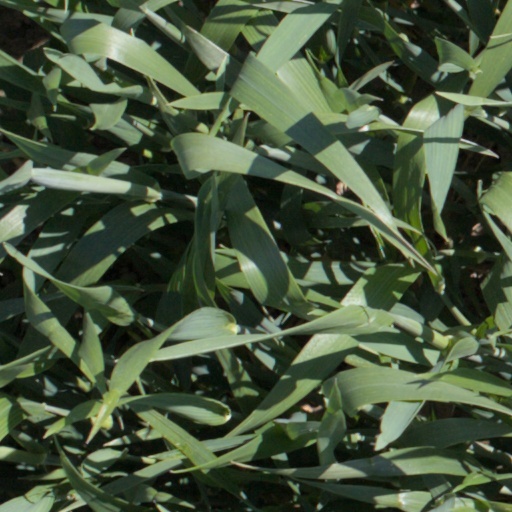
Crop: wheat